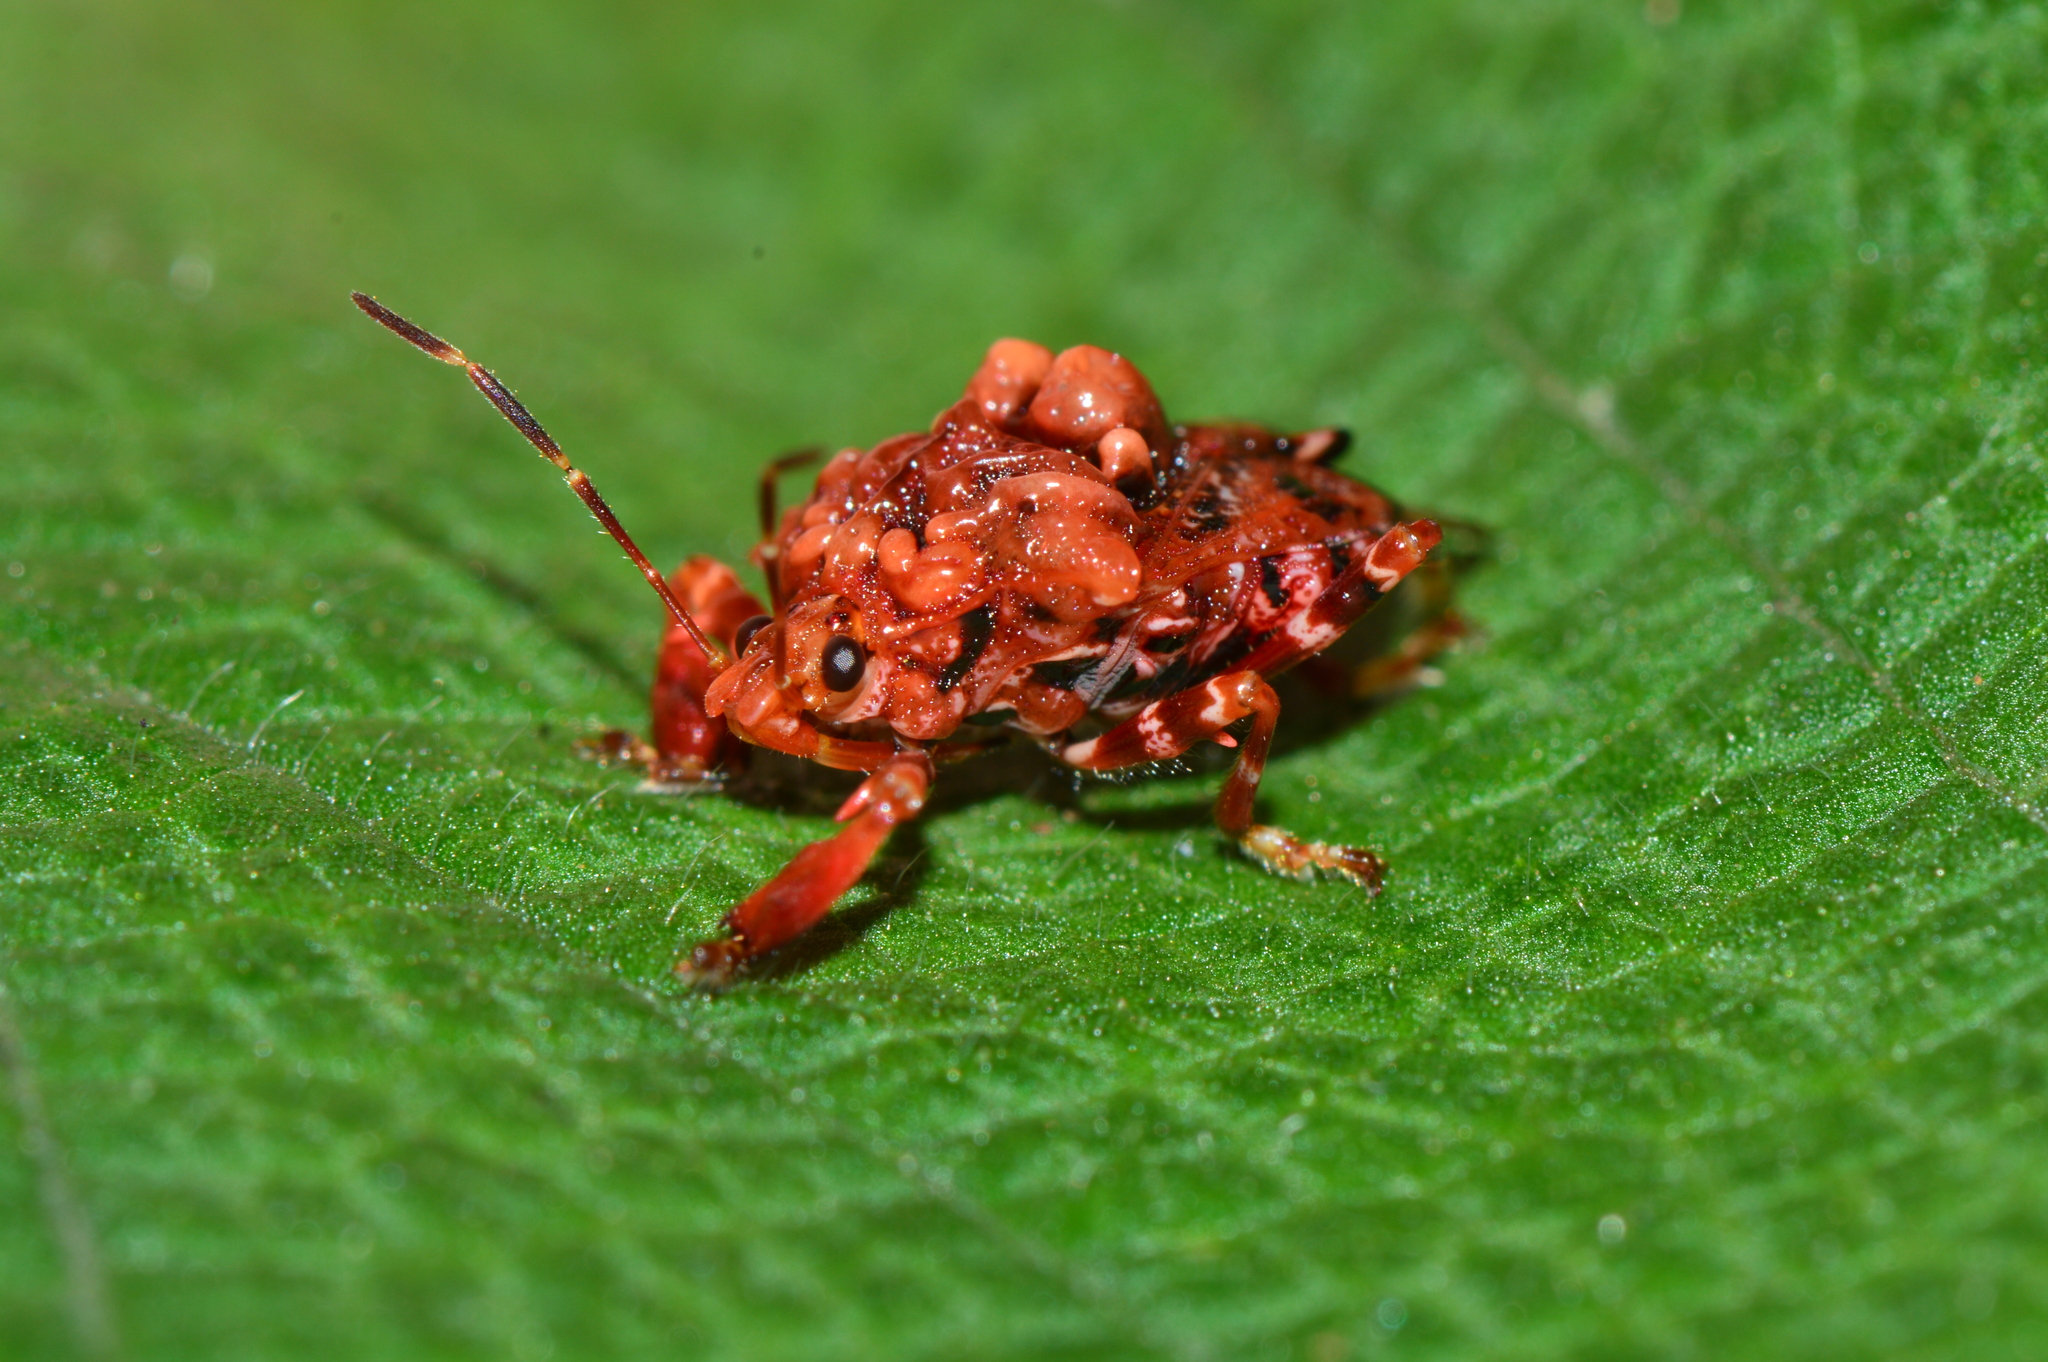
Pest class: stink_bug